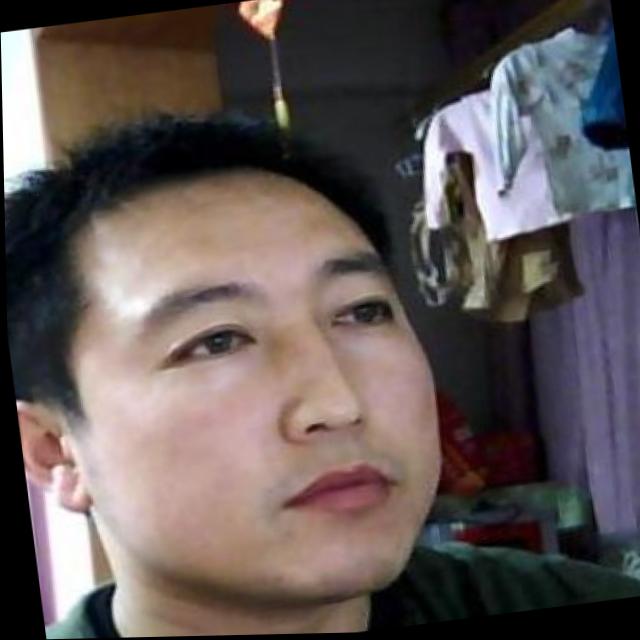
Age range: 21-44